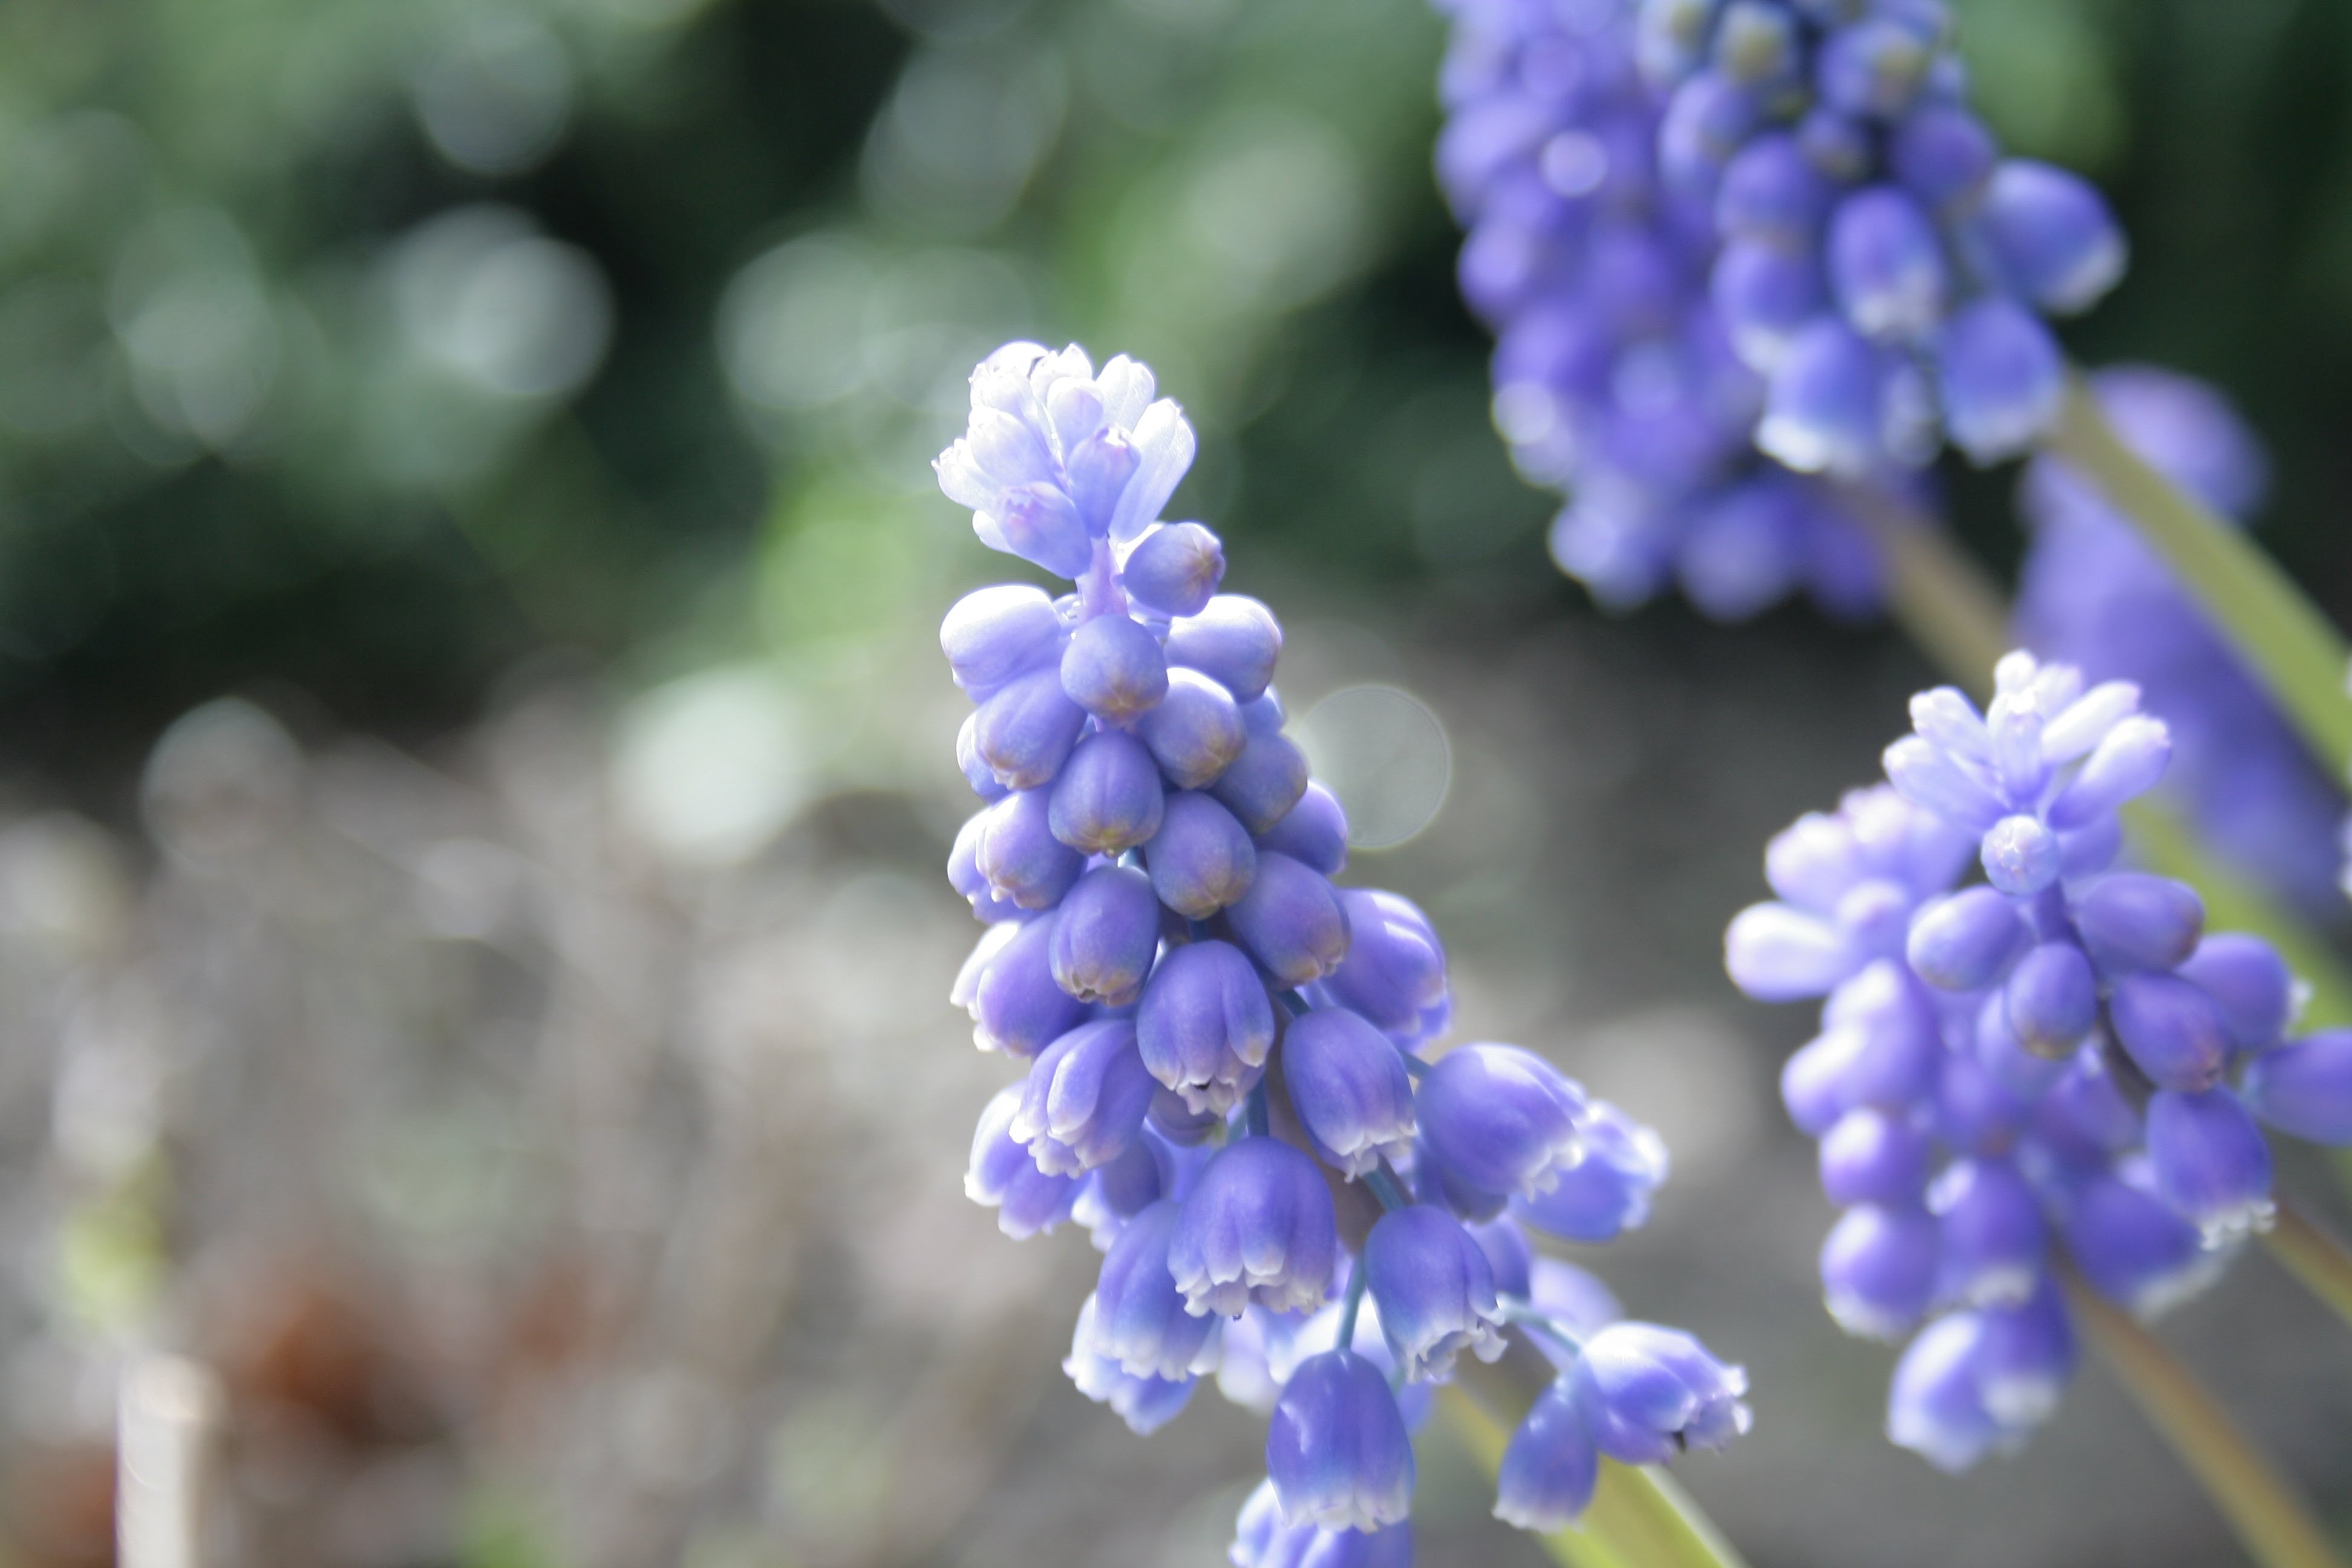
flower, blue, lavender, grape hyacinth, purple, plant, spring, flowering plant, hyacinth, lupin, english lavender, wildflower, delphinium, petal, nepeta